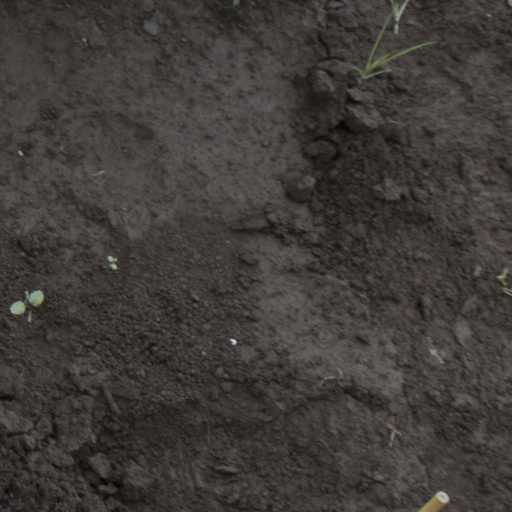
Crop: soybean